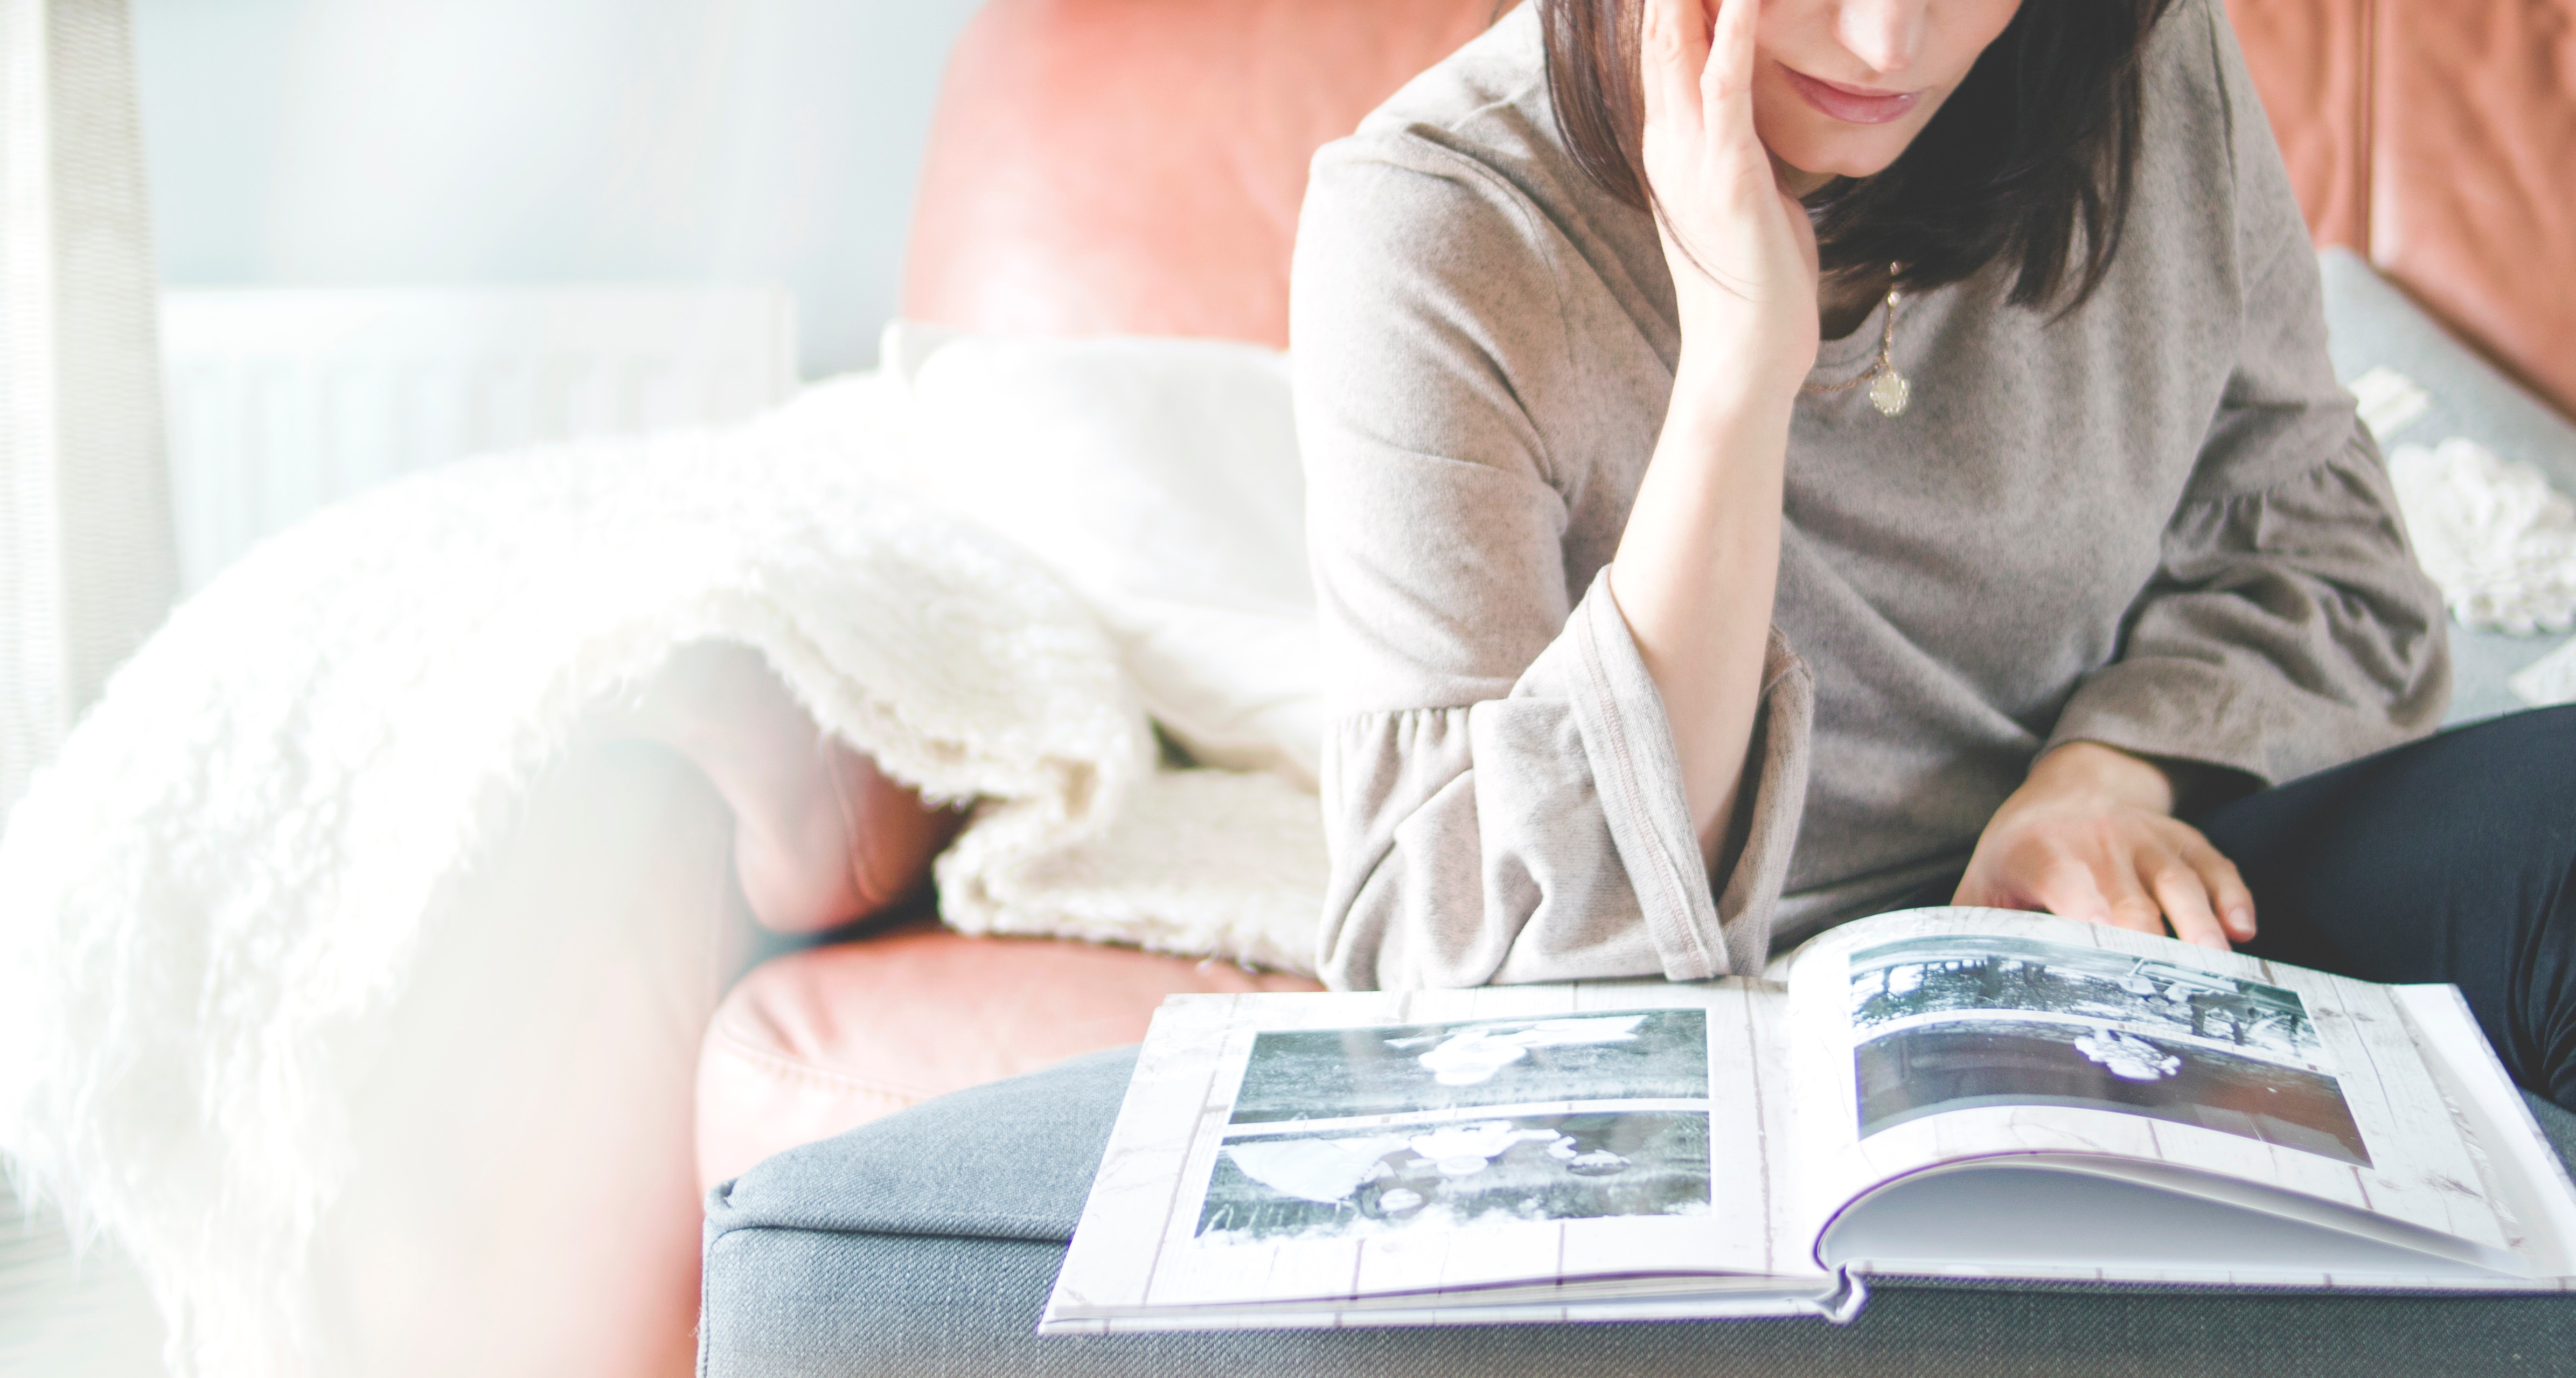
reading, cash, sitting, learning, money, comfort